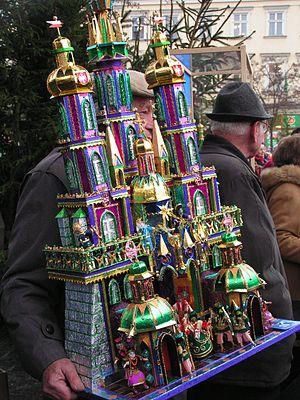
La Szopka de Cracovie est, en langue polonaise, la crèche de Noël telle qu'elle est traditionnellement représentée durant les fêtes de Noël à Cracovie depuis le XIXᵉ siècle.